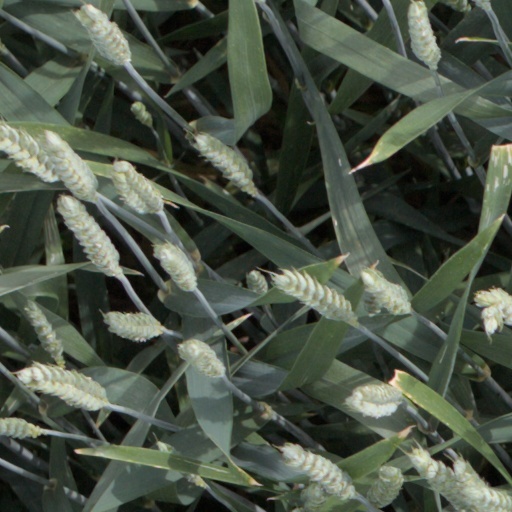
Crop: wheat